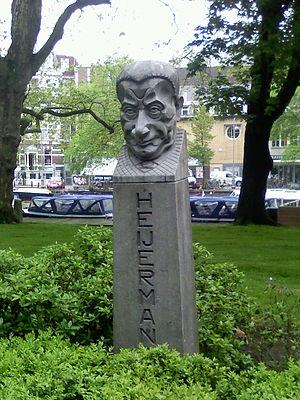
Joseph Mendes da Costa, né à Amsterdam le 11 avril 1863 et mort dans sa ville natale le 20 juillet 1939, était un sculpteur et céramiste. Son œuvre se teinte de symbolisme.